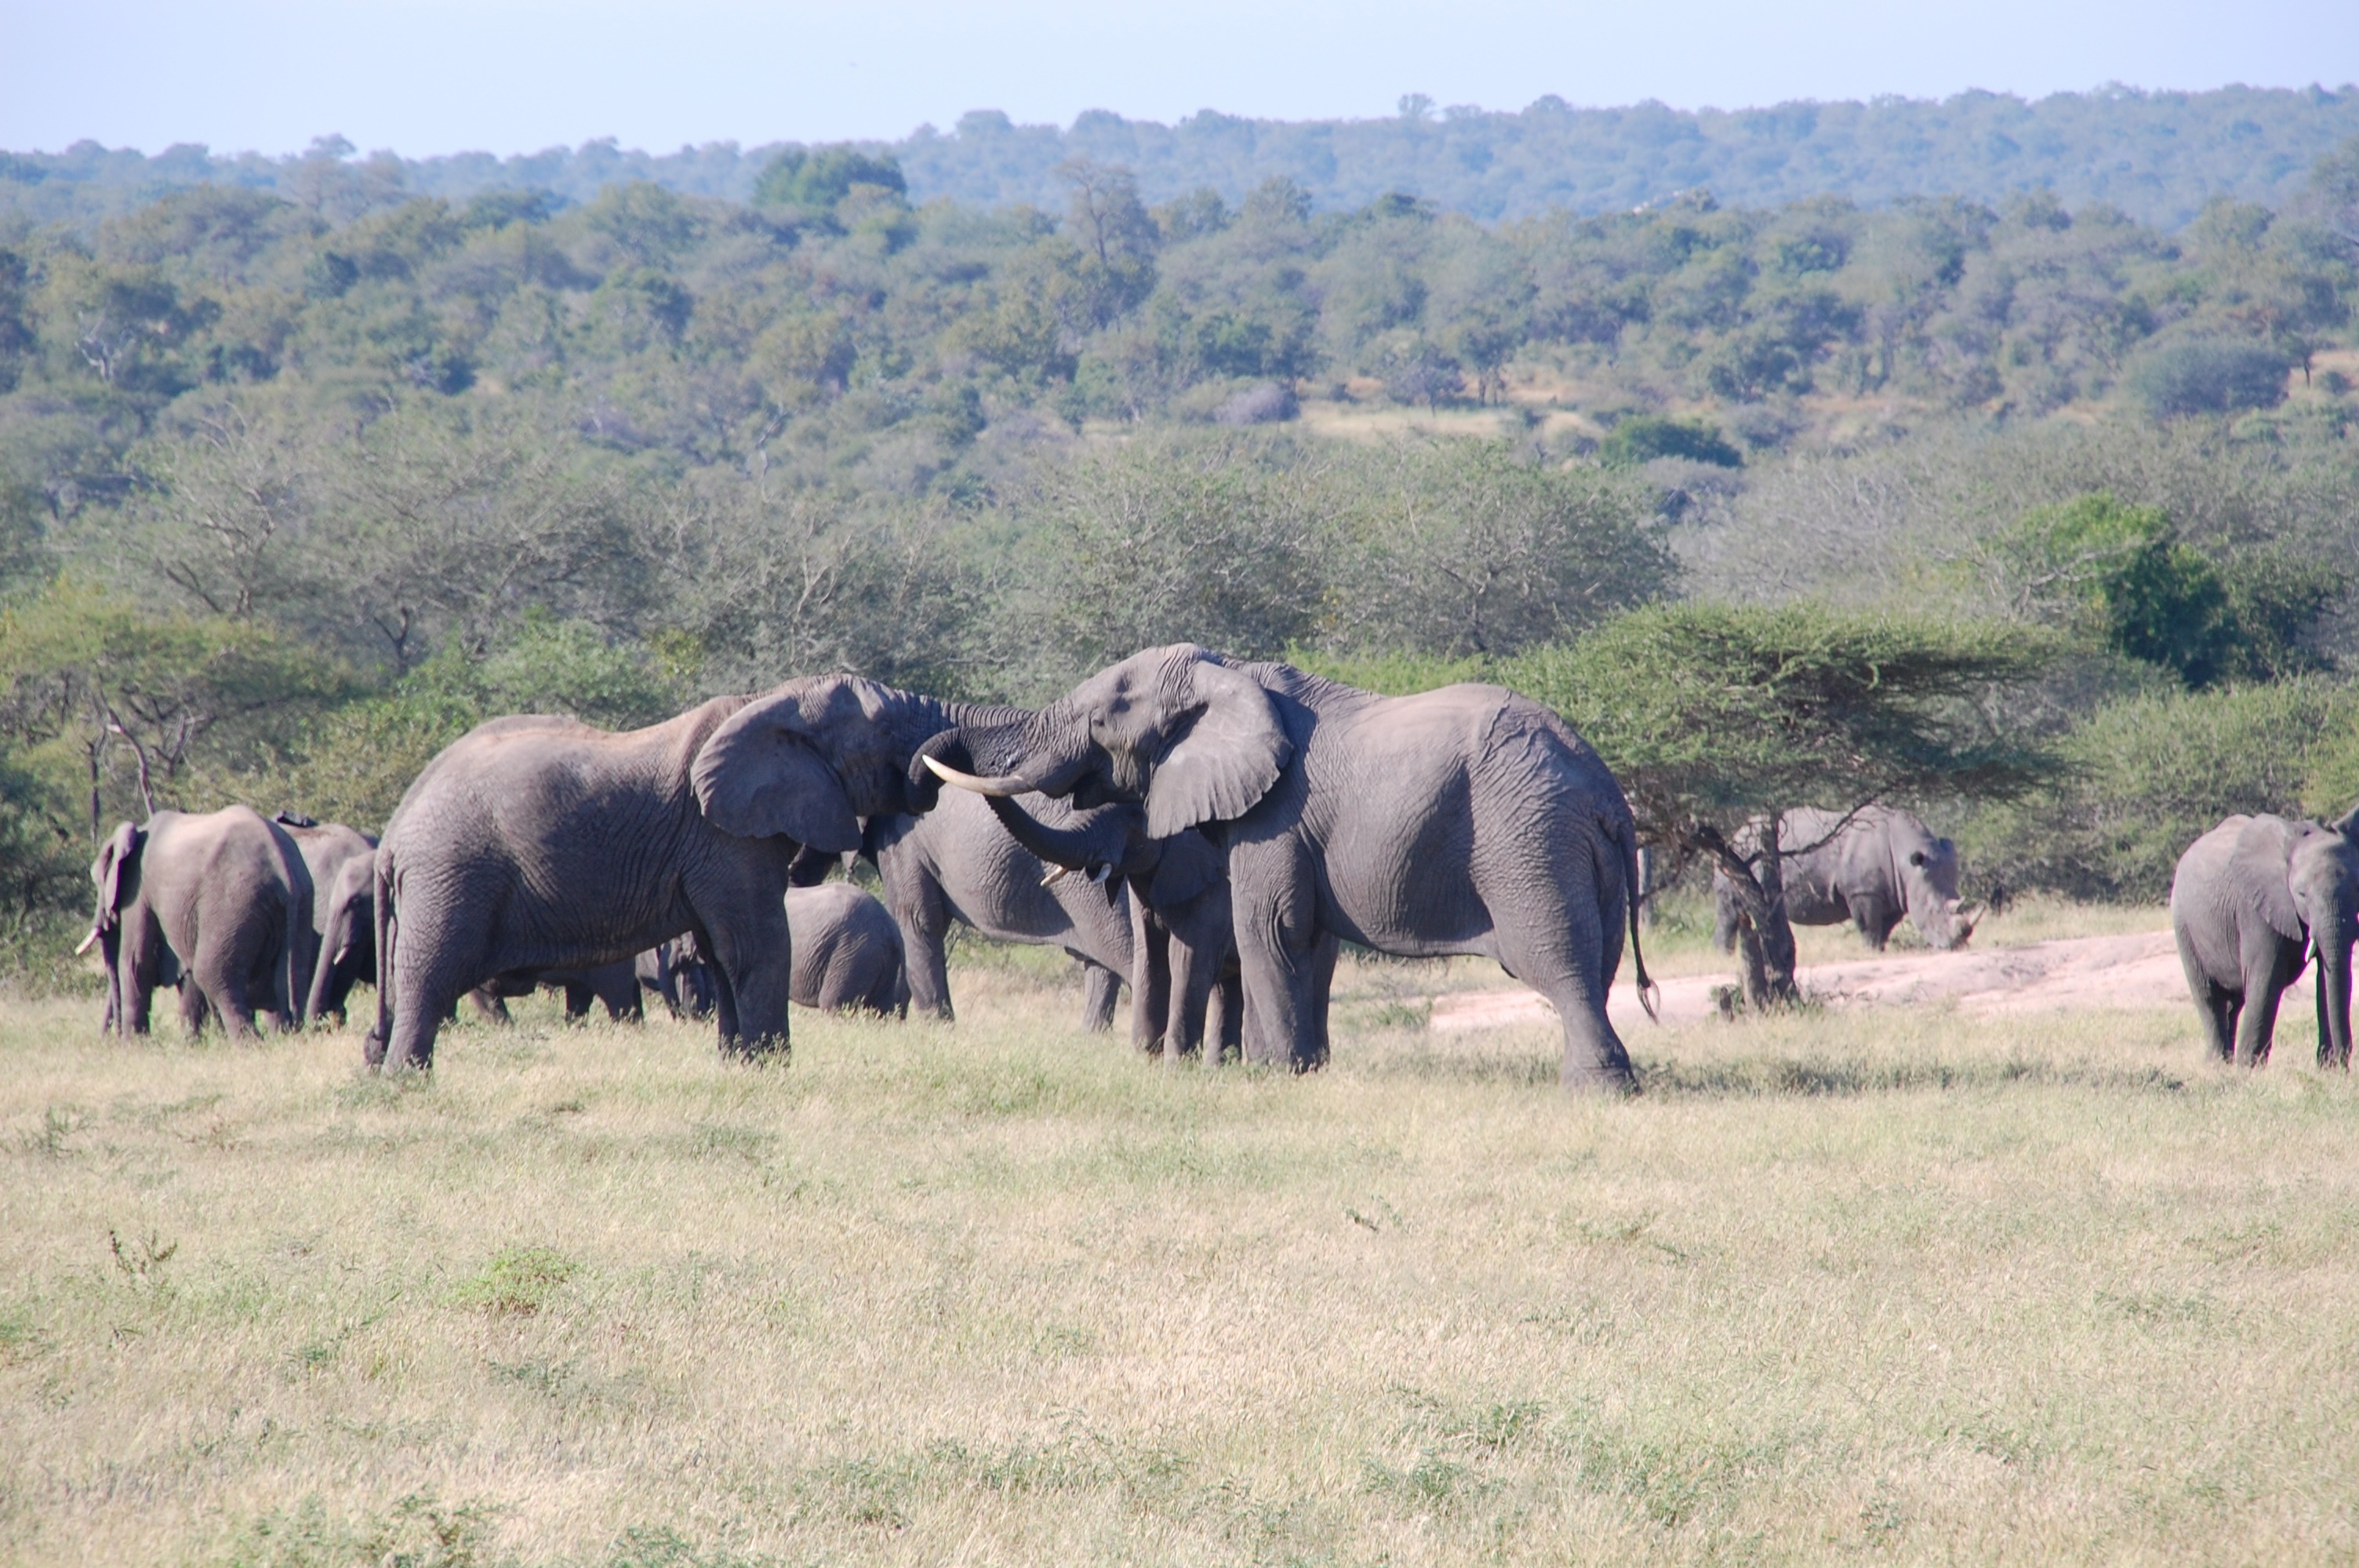
nature, wilderness, adventure, wildlife, wild, herd, pasture, grazing, africa, mammal, national park, fauna, savanna, plain, elephant, grassland, animals, fighting, safari, elephants, south africa, tusks, indian elephant, african elephant, elephants and mammoths, bul